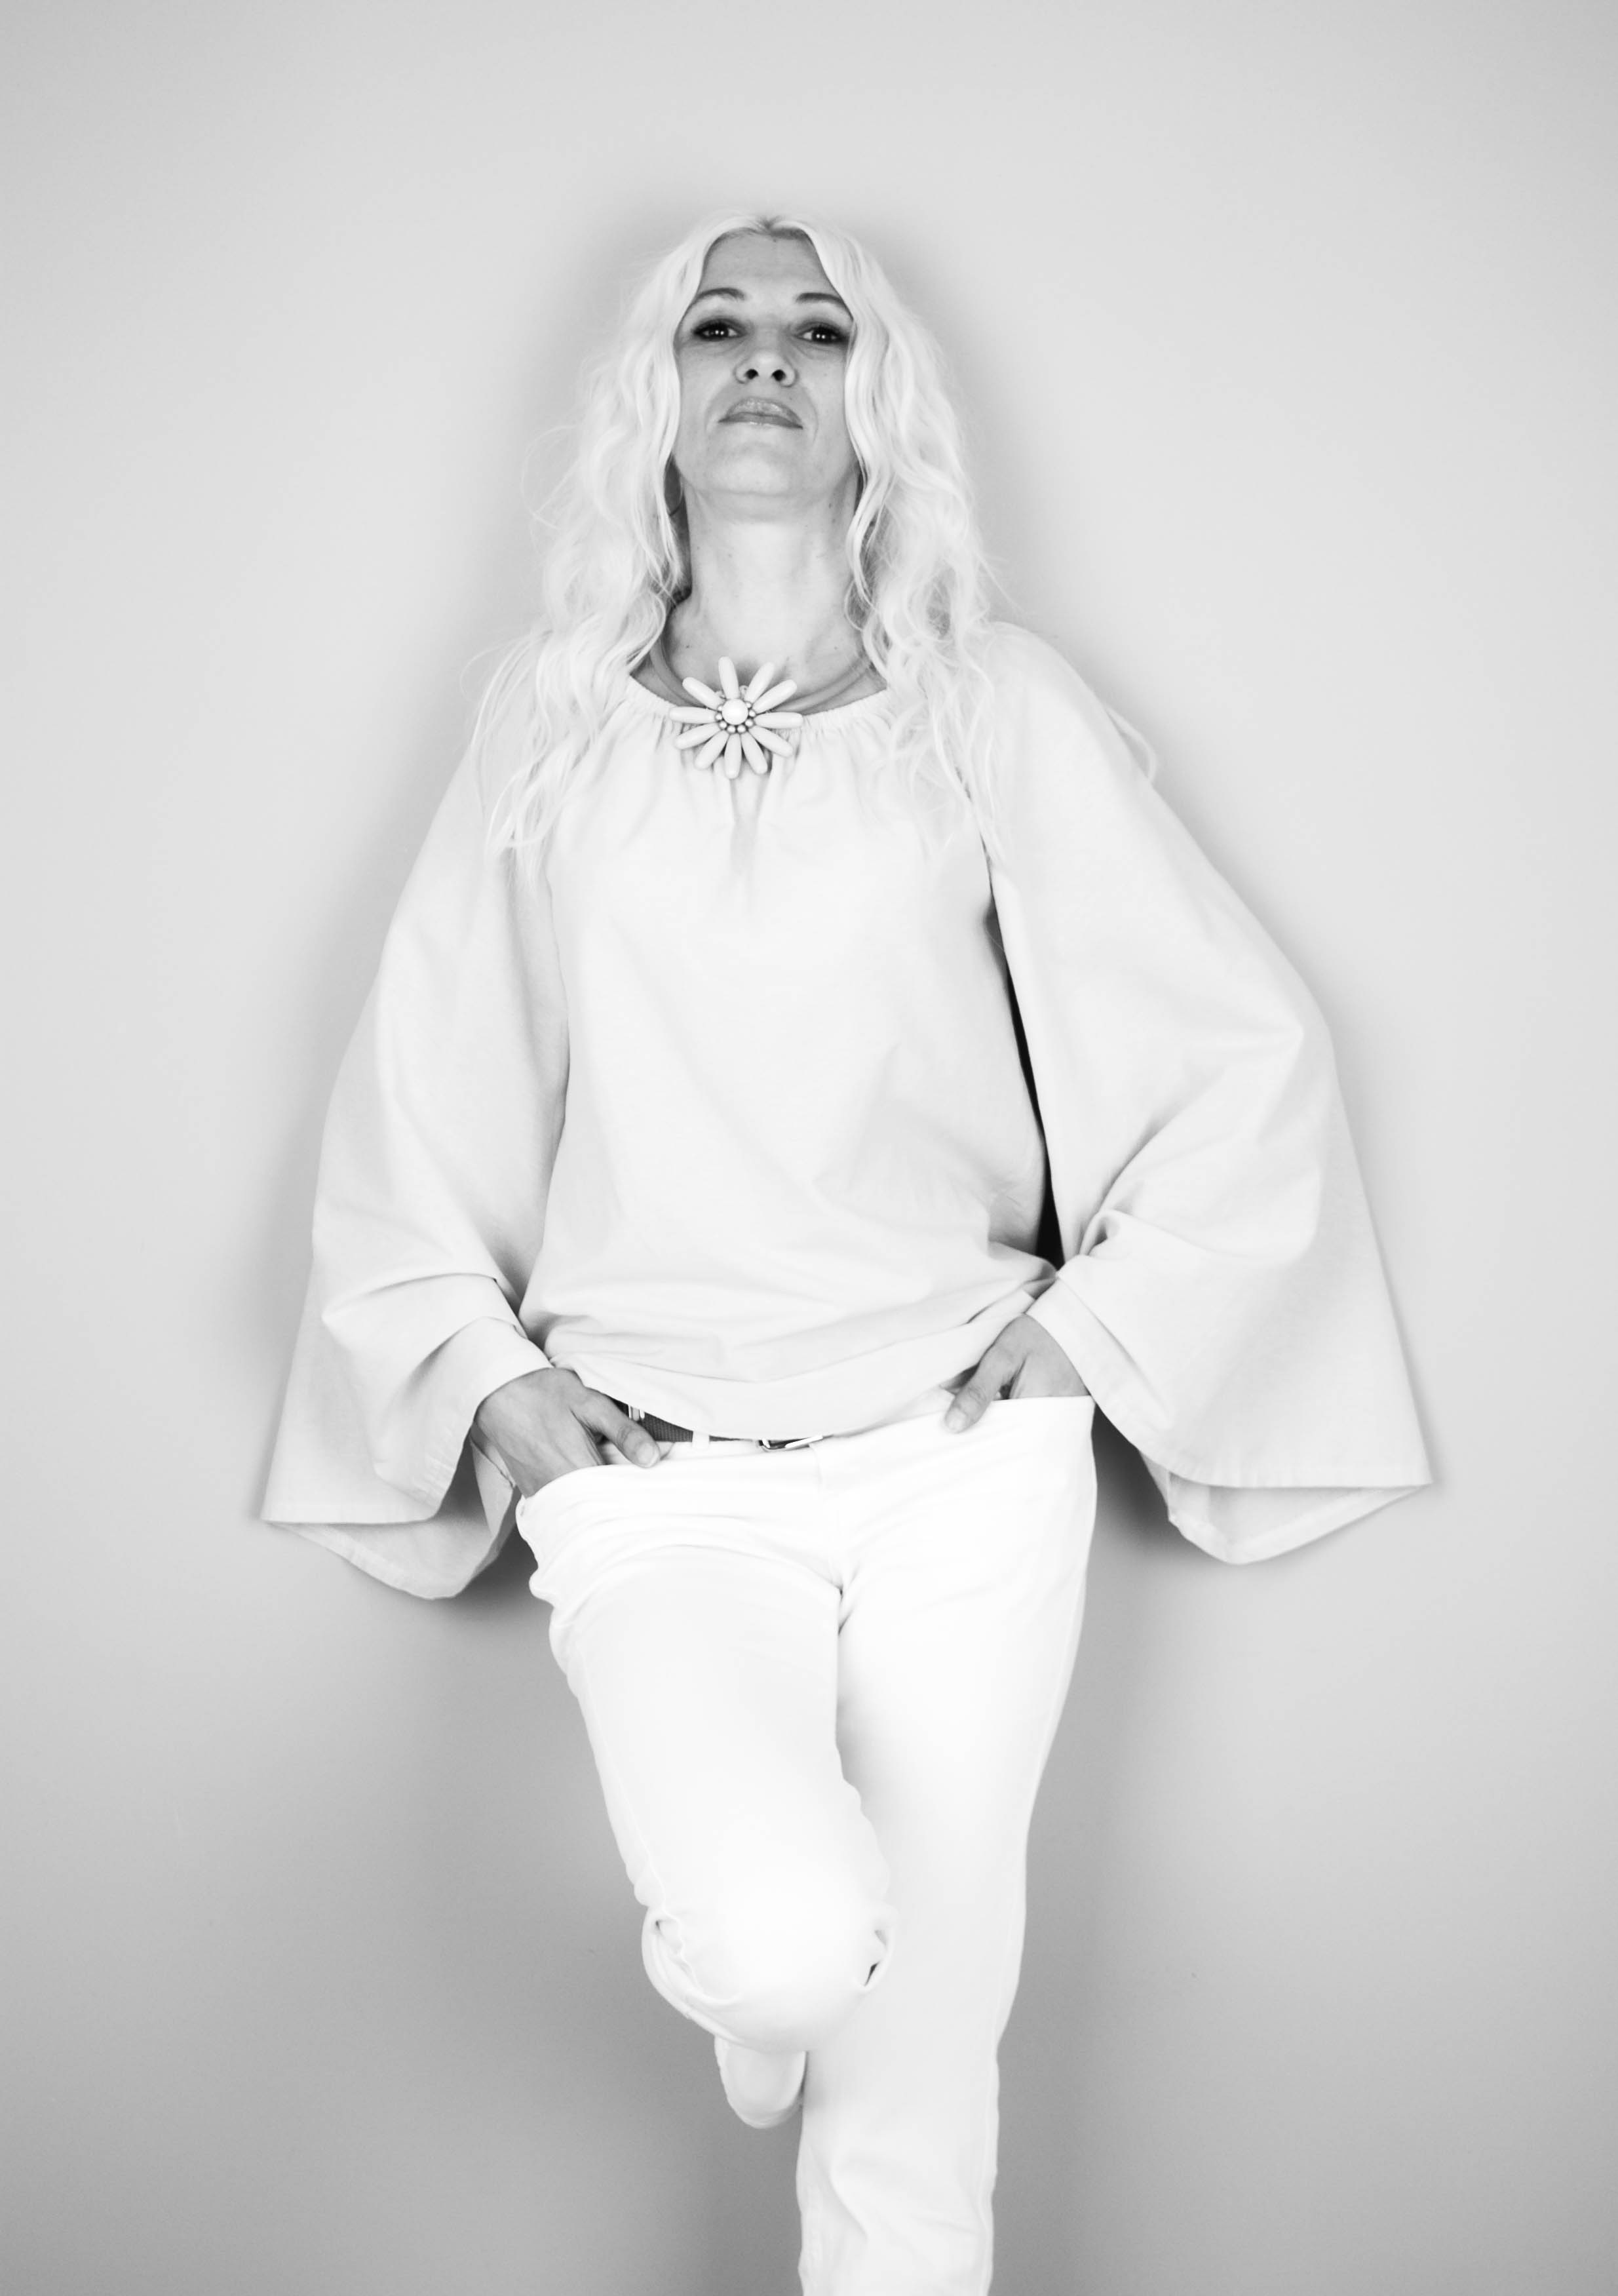
black and white, girl, white, photography, view, portrait, model, spring, sitting, fashion, clothing, monochrome, dress, beauty, photo shoot, monochrome photography, human positions